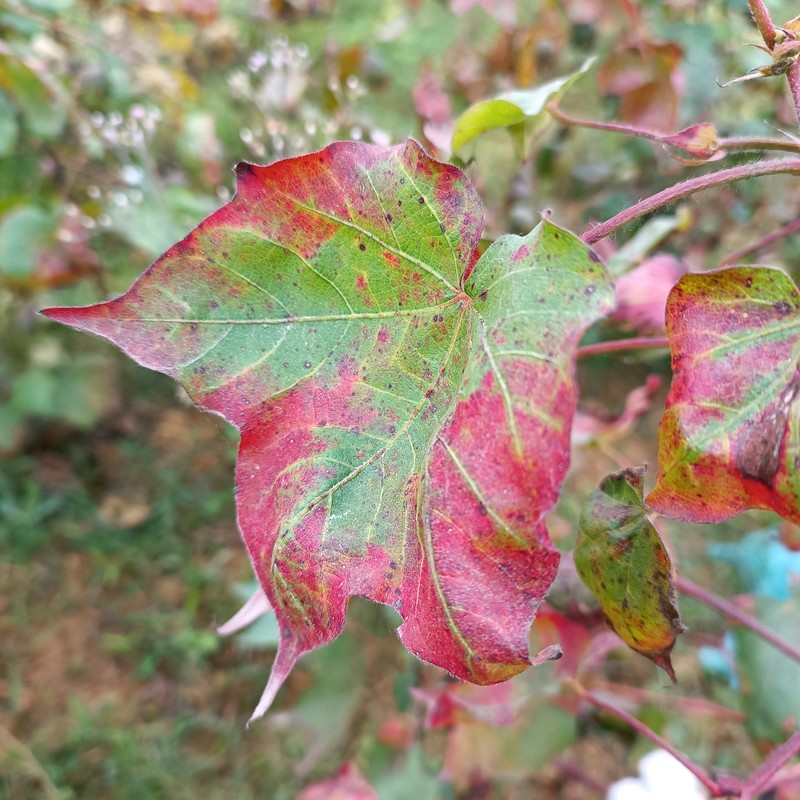
Label: Leaf Redding